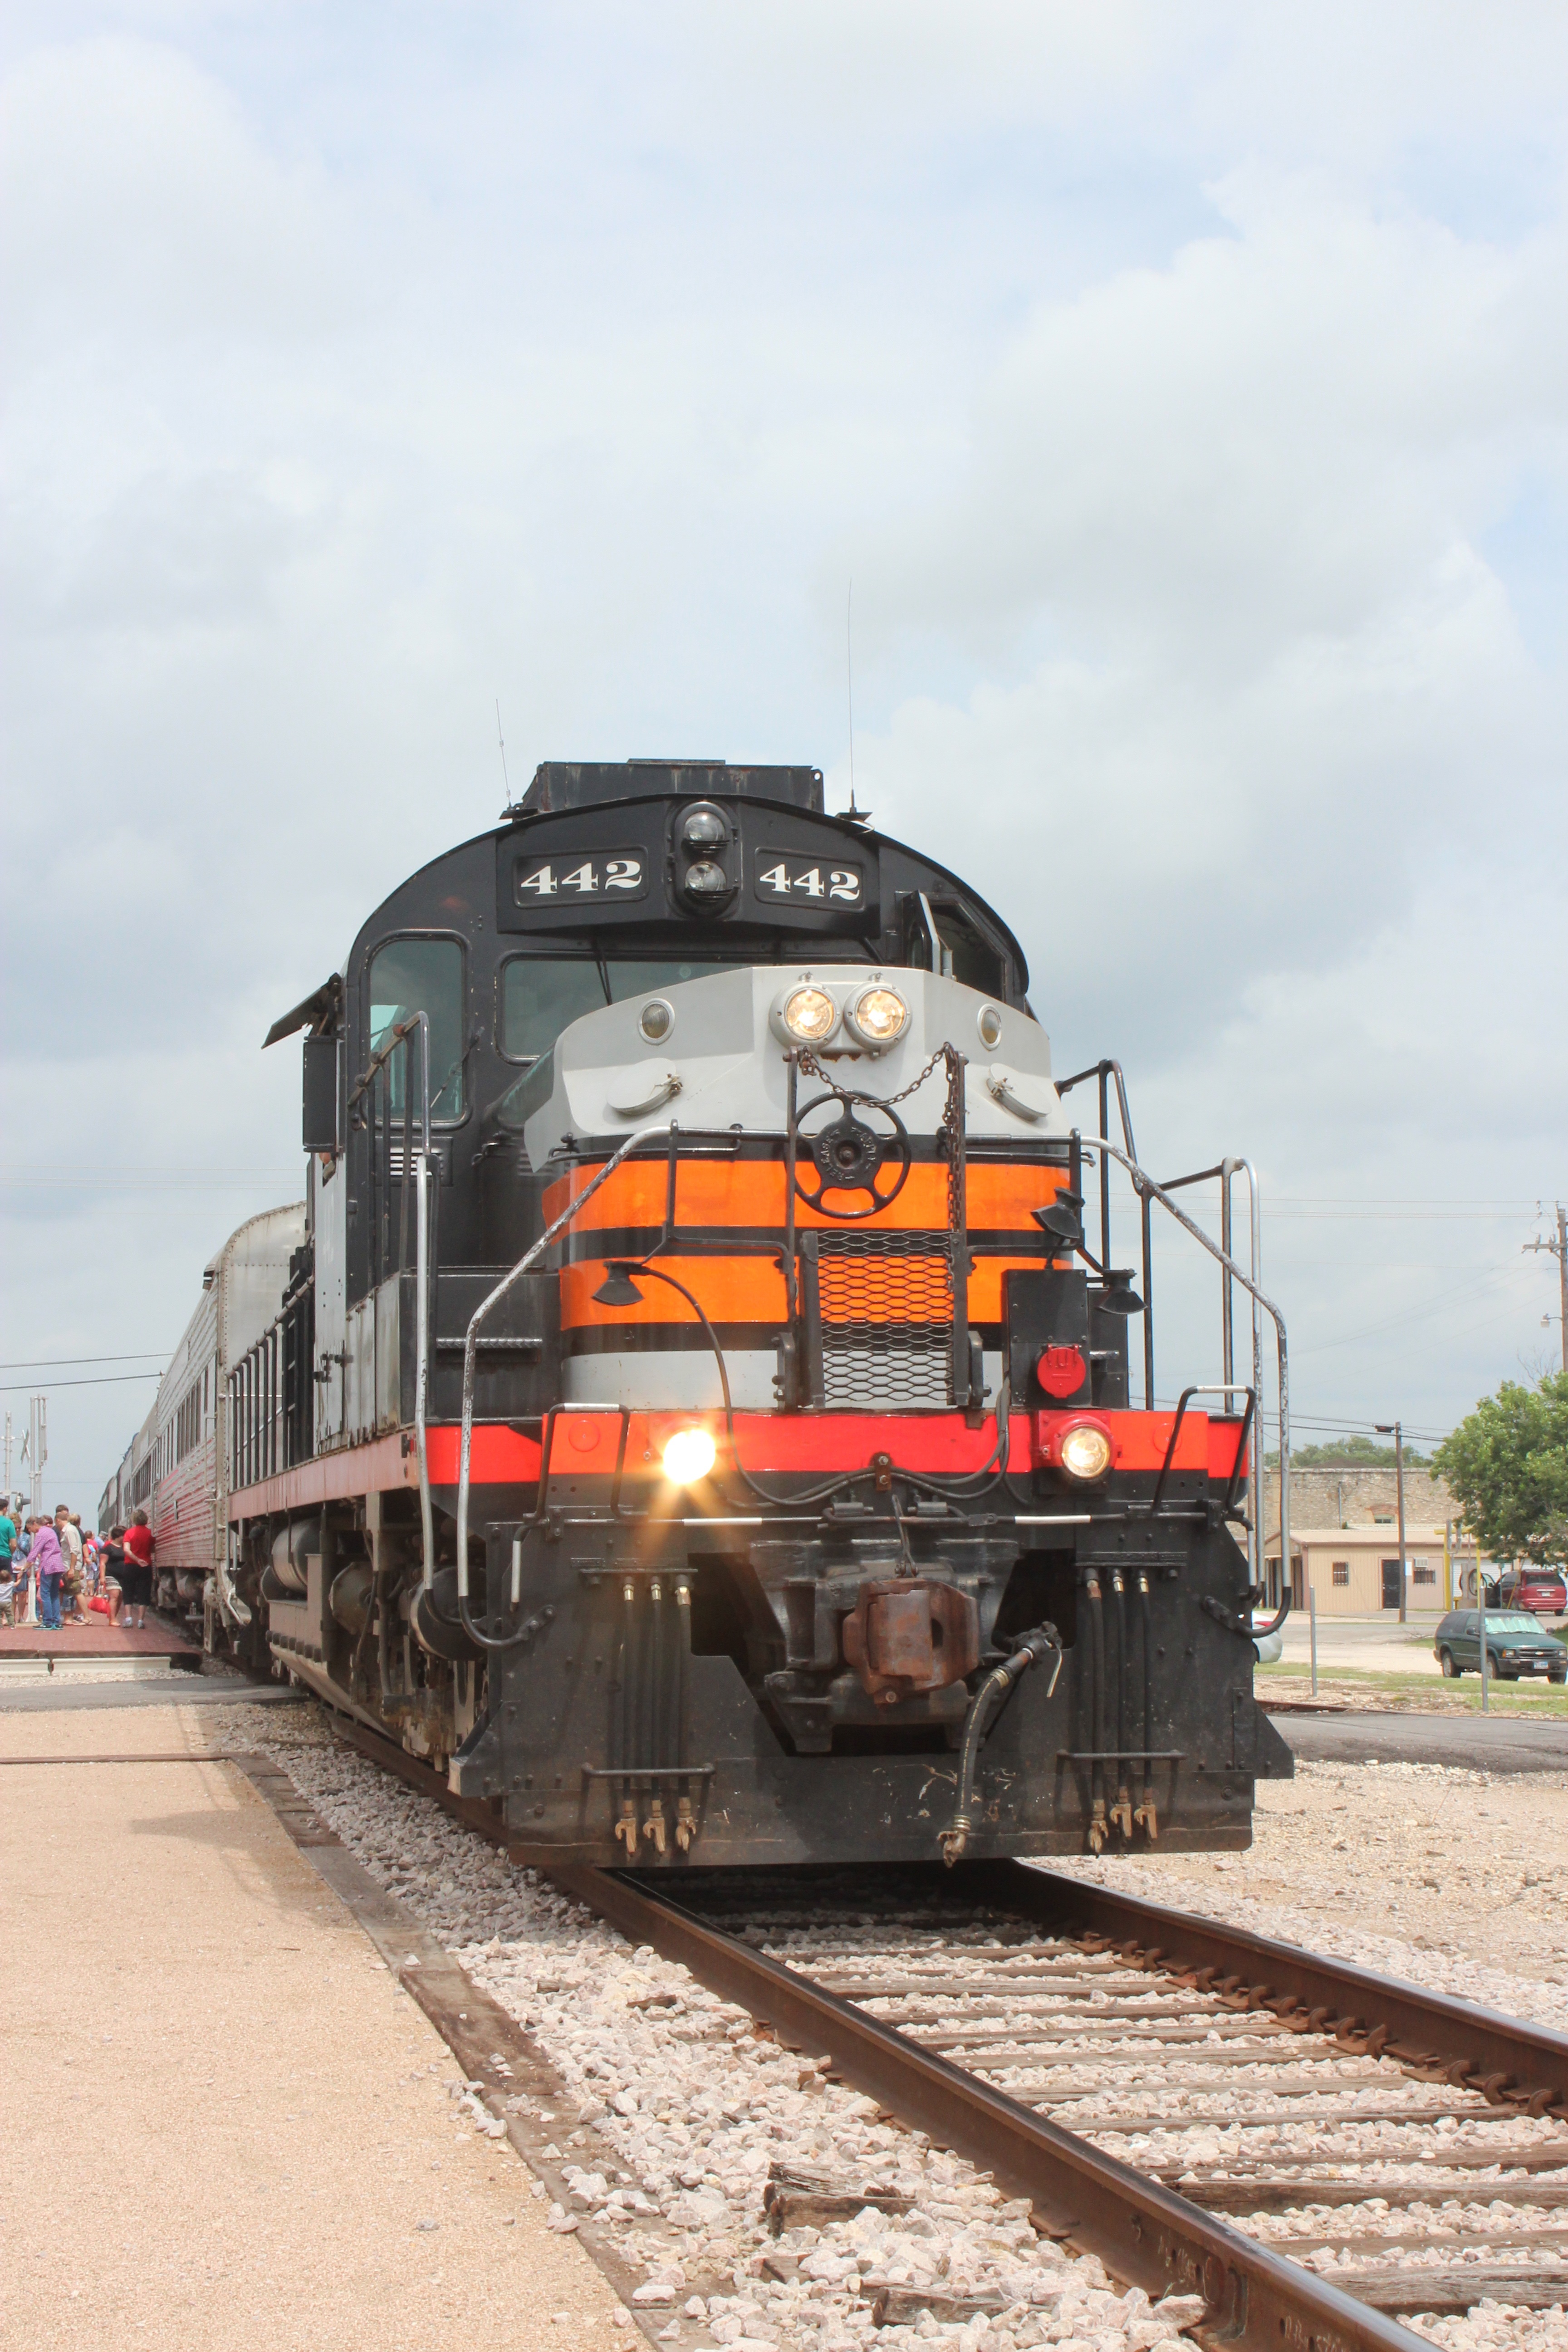
track, railroad, steam, train, transportation, transport, vehicle, platform, locomotive, passenger, rail transport, land vehicle, rolling stock